Centipede

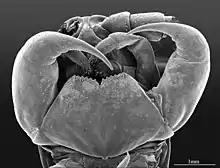
The forcipules of "Eupolybothrus cavernicolus" (Lithobiidae)

Forcipules are unique to centipedes. The forcipules are modifications of the first pair of legs (the maxillipeds), forming a pincer-like appendage, just behind the head. Forcipules are not oral mouthparts, though they are used to subdue prey by injecting venom and gripping the prey animal. Venom glands run through a tube, from inside the head to the tip of each forcipule.